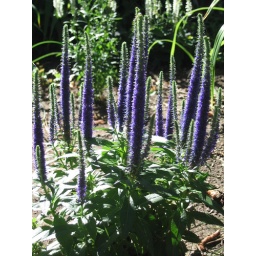
Fabulous purple flowers in the back yard! (royal candles I think)